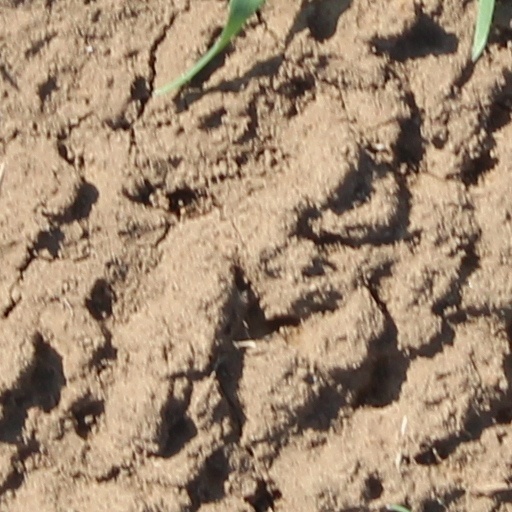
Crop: wheat